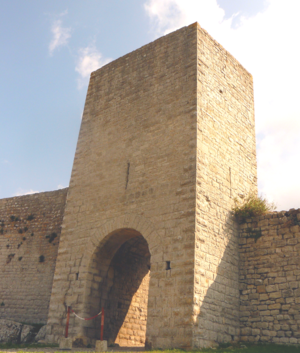
Porte de Gourdane du XIIe siècle, au nord-ouest du village de Saint-Julien le Montagnier (Gard, France).
Saint-Julien, localement nommée Saint-Julien-le-Montagnier, est une commune française située dans le département du Var en région Provence-Alpes-Côte d'Azur.